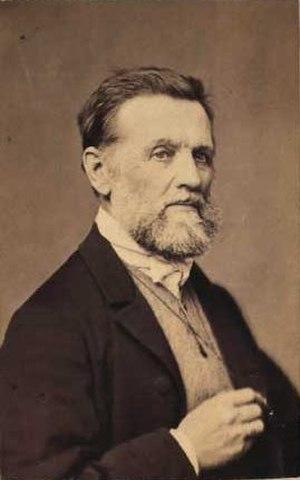
Jørgen Roed est un peintre danois de portrait et genre, rattaché au mouvement de l'Âge d'or danois.